Wil–Kreuzlingen railway

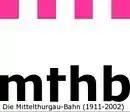
Former logo of the Mittelthurgaubahn

The Wil–Kreuzlingen railway is a largely single-track standard-gauge line in northeastern Switzerland. It was built by the Mittelthurgaubahn; "MThB"), which was a Swiss private railway based in Weinfelden. It was liquidated in 2003, including its subsidiary "Lokoop", and its activities and the infrastructure it owned were mainly taken over by a Swiss Federal Railways (SBB) subsidiary, Thurbo, which was originally formed as a joint venture between the MThB and the SBB.